We Are Knuckle Dragger

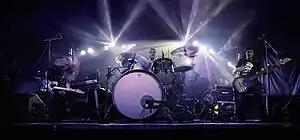
We Are Knuckle Dragger in 2012

We Are Knuckle Dragger are an English/Northern Irish rock band from Newcastle formed in 2008. The band consists of vocalist/guitarist Aran Glover, bassist Pete Currie and drummer Shaun Abbott. Their debut album "Tit for Tat" was released in 2012 via Sapien Records and was recorded by Steve Albini. The band's second album "The Drone" was released in 2013, produced by Ross Robinson.